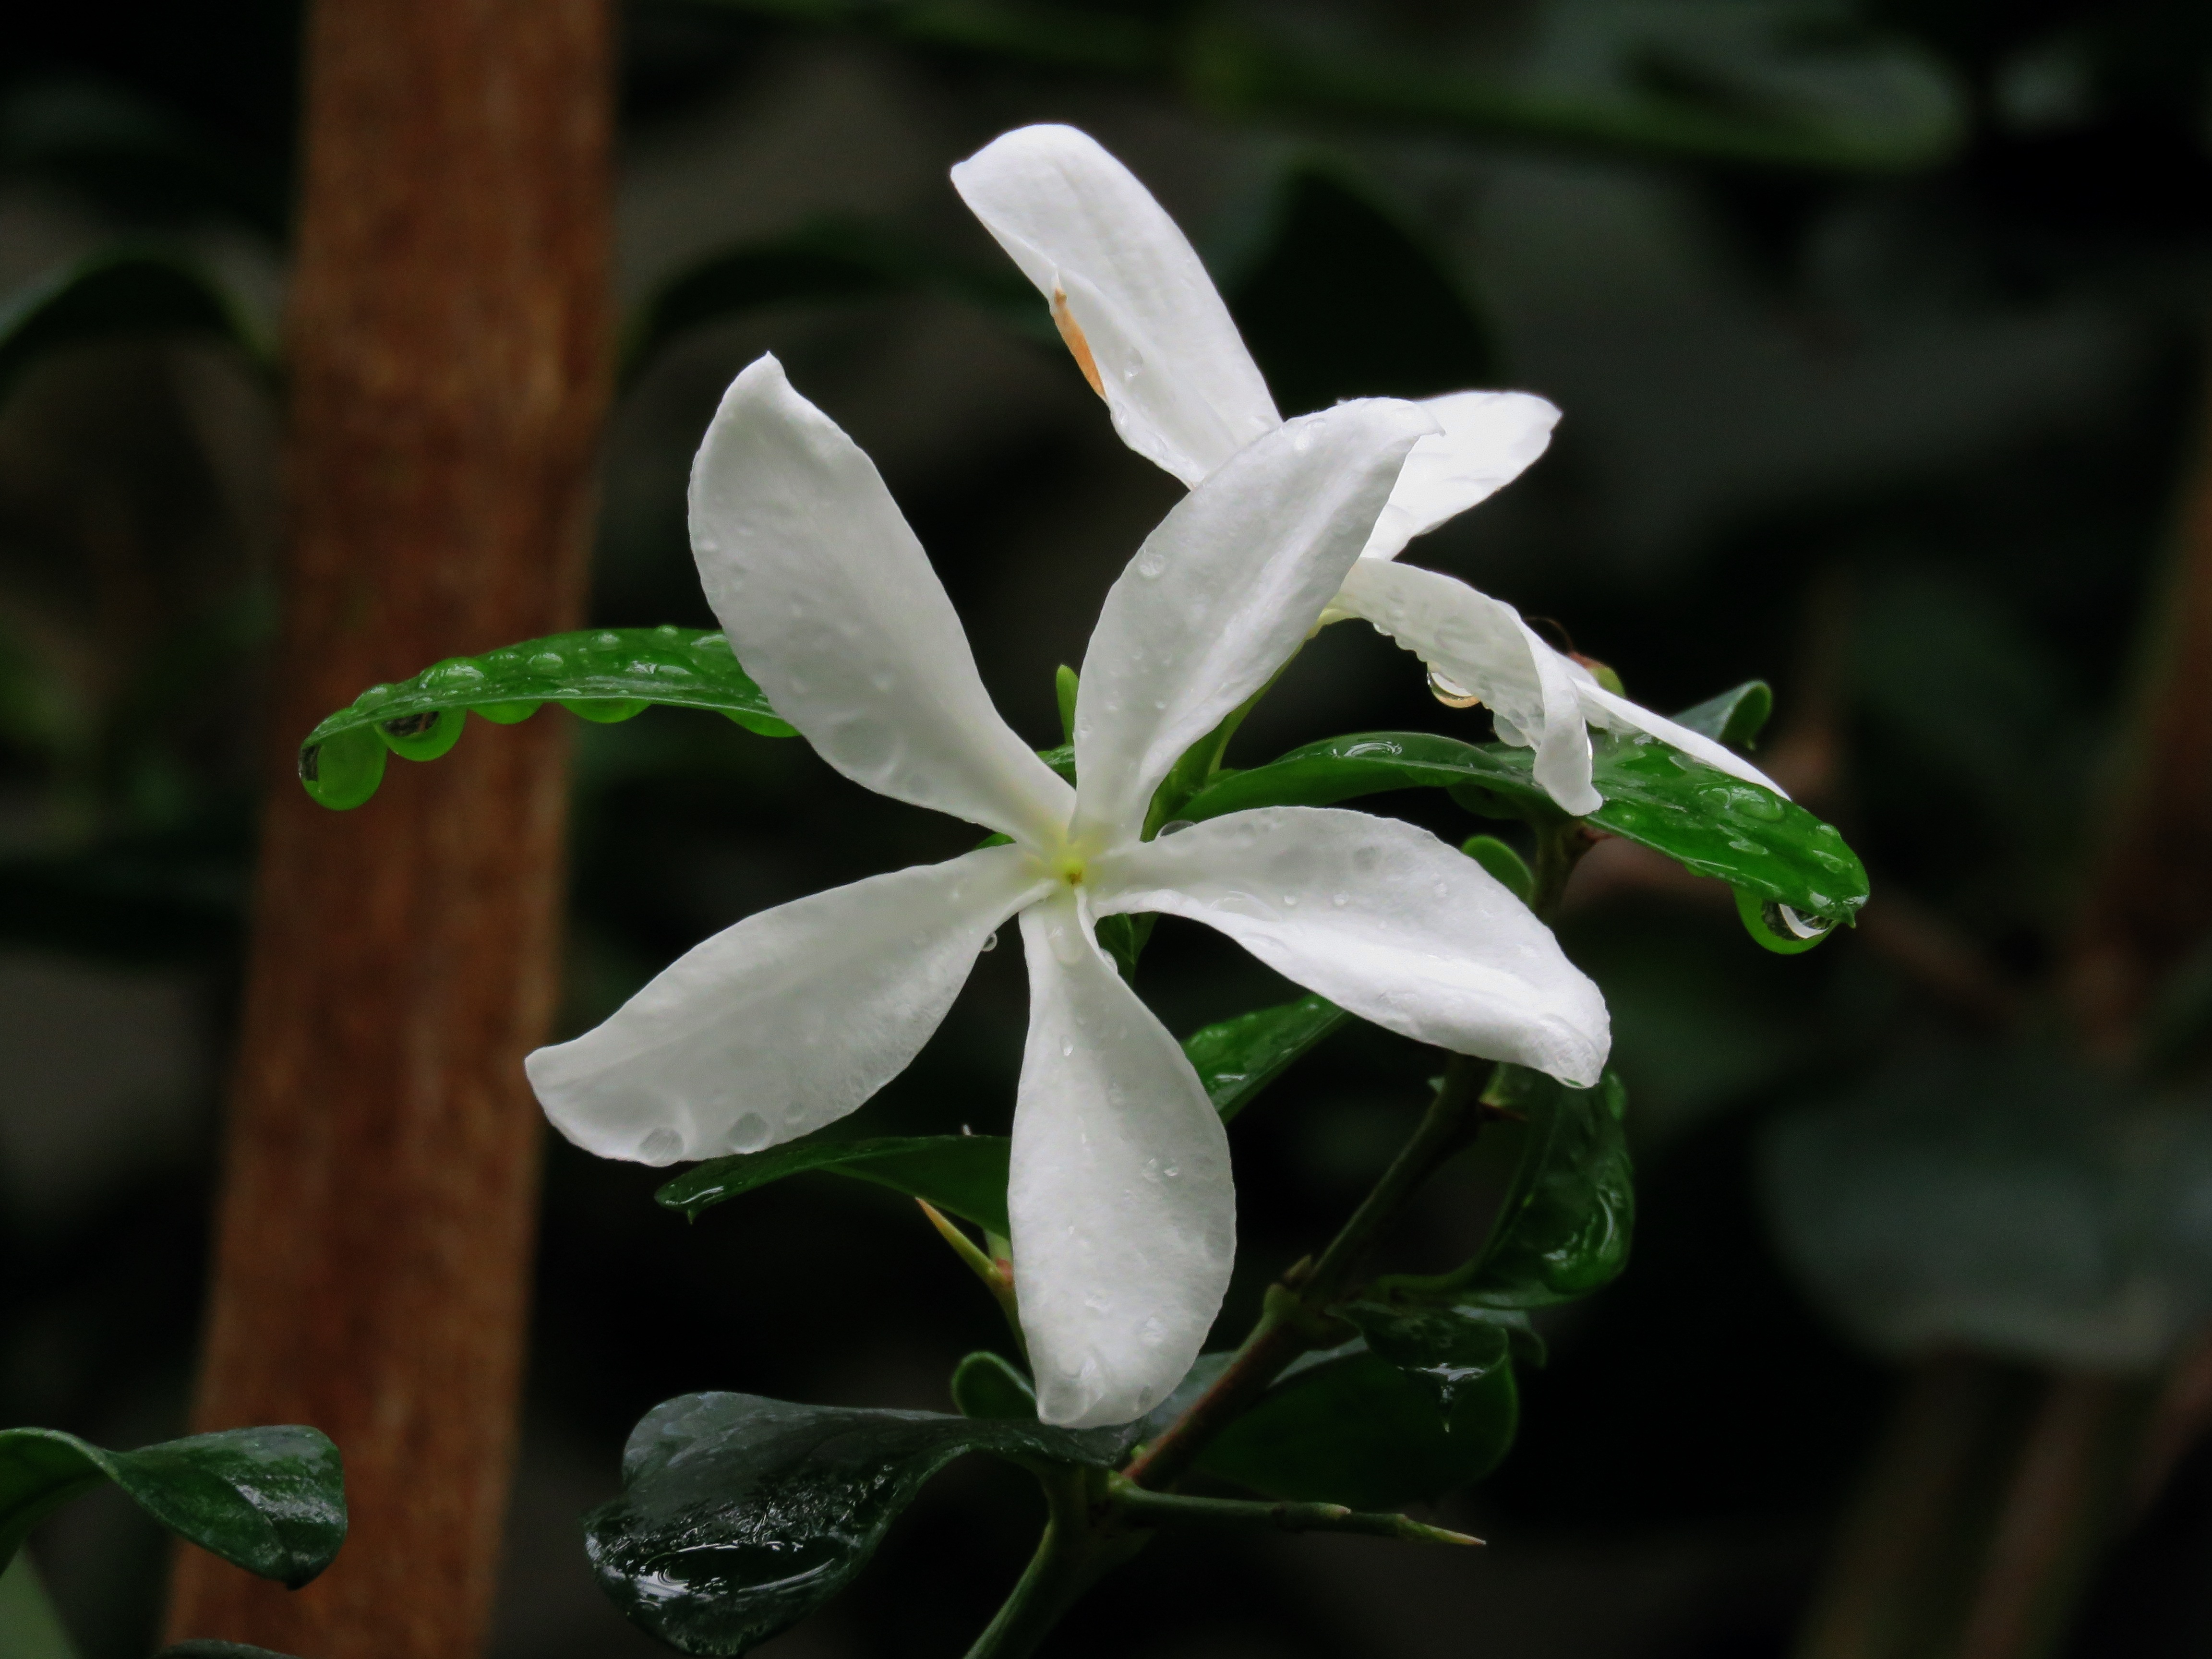
nature, blossom, plant, white, leaf, flower, bloom, green, natural, botany, blooming, garden, close, flora, botanical, white flower, wildflower, shrub, gardenia, macro photography, jasmine, flowering plant, dendrobium, land plant, fawn lily